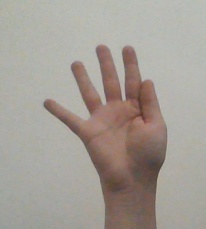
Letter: sheen